Answer in natural language. Where is gray colour dining table (marked A) with respect to white cone floor lamp (marked B)? Choose between the following options: right or left
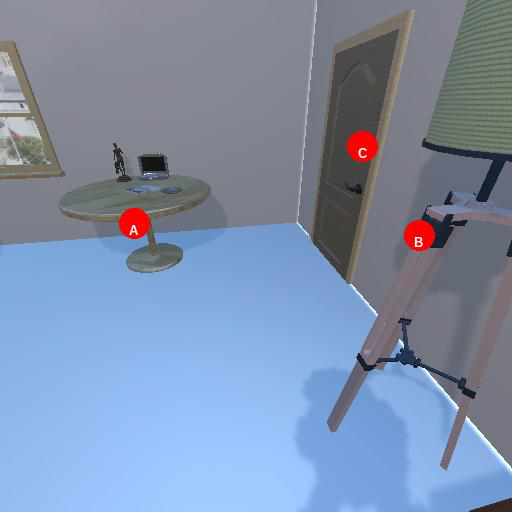
<answer>left</answer>